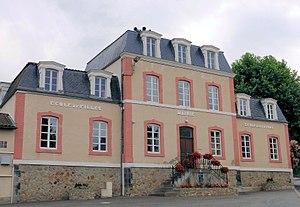
Ris - Mairie école
Ris est une commune française, située dans le département du Puy-de-Dôme en région Auvergne-Rhône-Alpes.